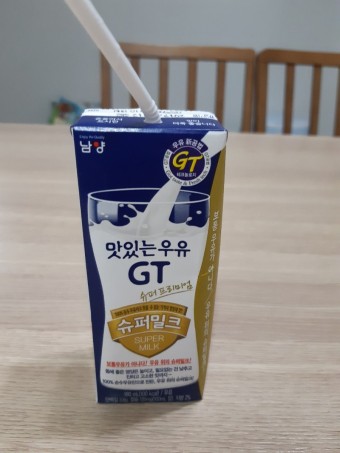
Label: paper